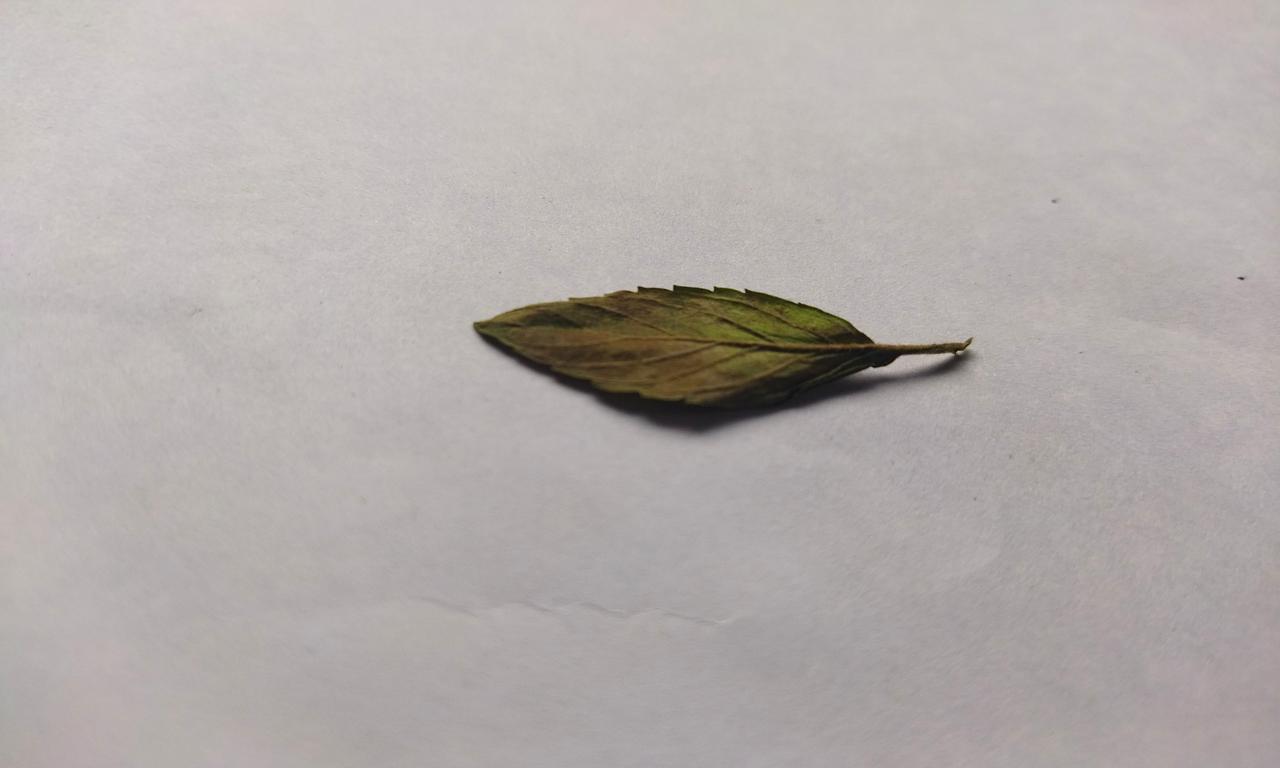
Label: Spoiled